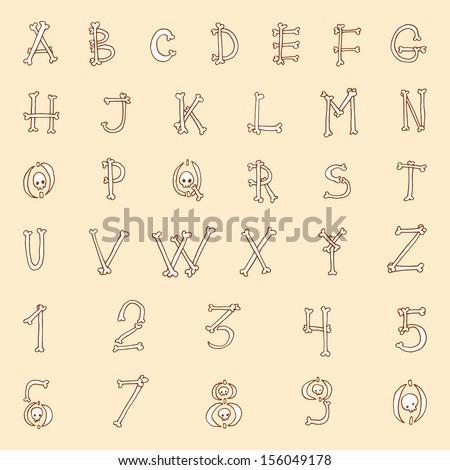
halloween hand drawn vector full alphabet .